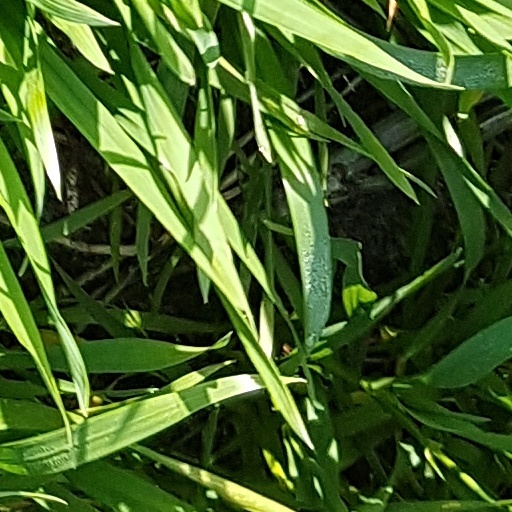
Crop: wheat